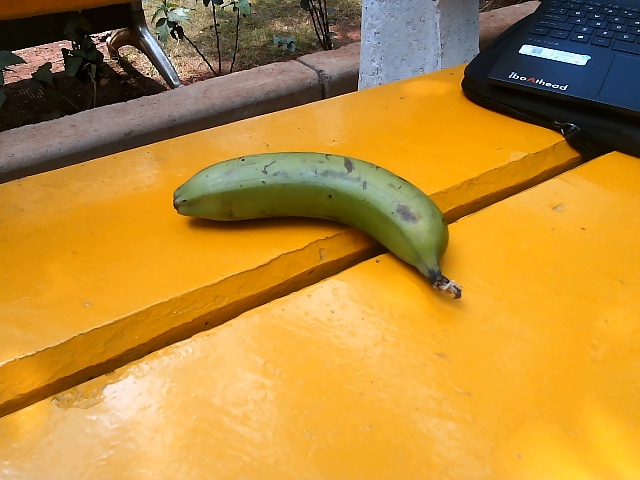
Label: Raw_Banana